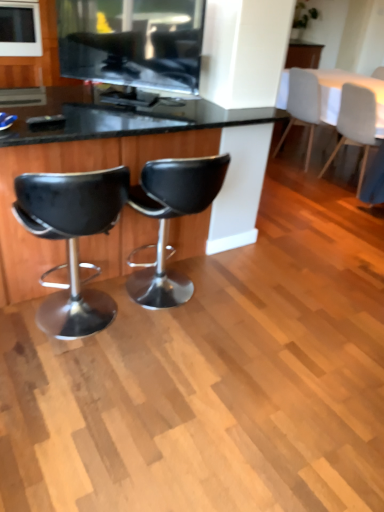
Question: Locate the 1st chair to the left of the white fabric table at upper right, counting from the anchor's position. Your answer should be formatted as a tuple, i.e. [(x, y)], where the tuple contains the x and y coordinates of a point satisfying the conditions above. The coordinates should be between 0 and 1, indicating the normalized pixel location of the point.
Answer: [(0.927, 0.242)]